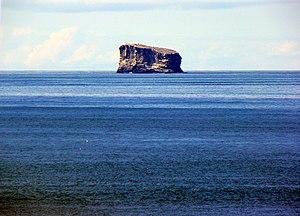
Le Grand Pingouin était un grand oiseau incapable de voler de la famille des Alcidés. Il vivait sur le pourtour de l'océan Atlantique et s'est éteint au milieu du XIXᵉ siècle. C'était l'unique espèce moderne du genre Pinguinus, qui comprenait également d'autres espèces de pingouins de grande taille. On pouvait rencontrer ce pingouin dans les eaux de l'Atlantique nord, dans une zone comprenant les eaux du Canada, du Groenland, des îles Féroé, de la Norvège, de l'Irlande et de la Grande-Bretagne, et s'étendant au sud jusqu'en Nouvelle-Angleterre et au nord de l'Espagne. Durant la saison de reproduction, il se regroupait en colonies sur des îles rocailleuses à proximité des côtes.